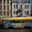
Label: streetcar